Leiden University Library

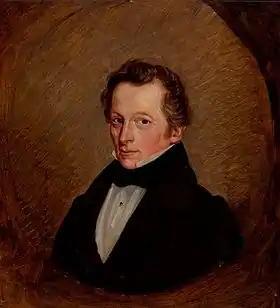
J.L. Cornet (1815–1882): Portrait of J.T. Bodel Nijenhuis. Collection Leiden University Libraries.

In 2007, the library started the renovation of its facilities: wireless access became available throughout the library in December 2007, in March 2008 the completely renovated "Special Collections Reading Room Dousa" was reopened, in June 2008 the fire protection systems installed in the closed stacks and the vaults of the library were taken into use, in December 2008 library patrons were able to make use of the new facilities created in the renovated "Information Centre Huygens", and a new exhibition space was opened on 25 March 2010, in the direct vicinity of a completely renovated entrance. In 2012–2013 the study areas (the complete first floor and parts of the second floor) of the University Library were renovated and a media centre was opened.